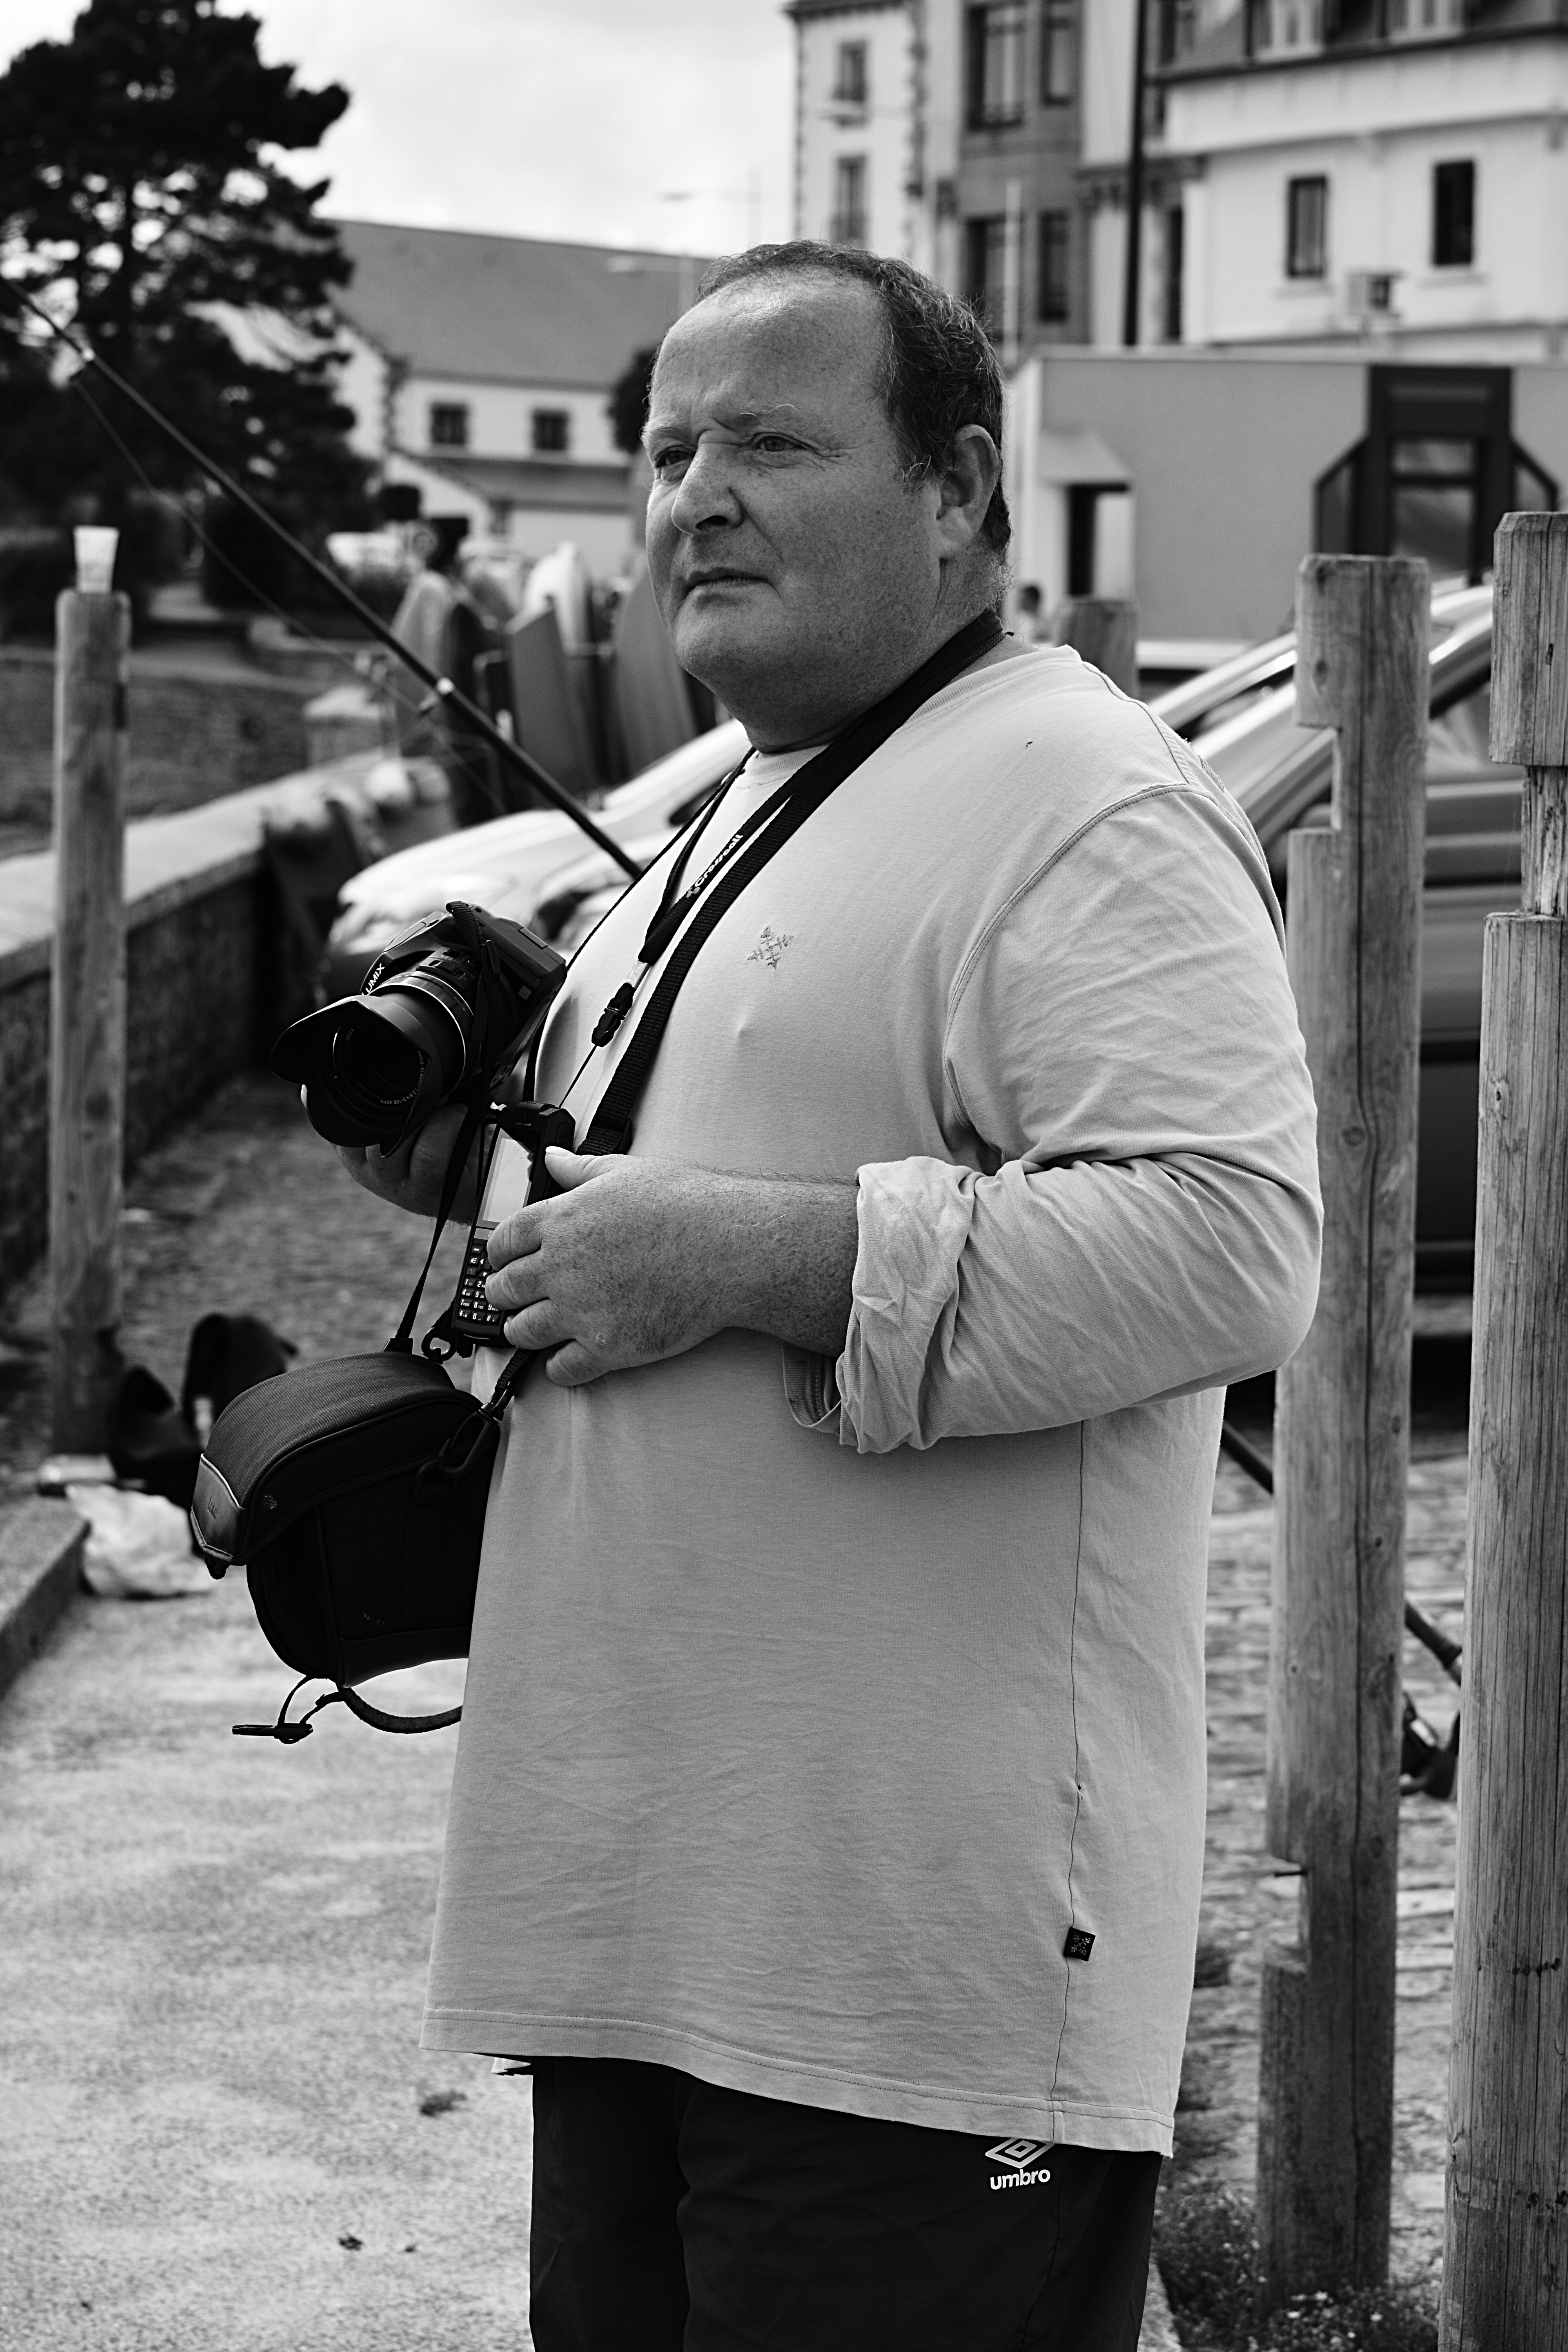
man, person, black and white, people, road, white, street, camera, photography, photographer, male, portrait, sitting, artist, black, monochrome, face, infrastructure, photograph, snapshot, characters, interaction, monochrome photography, human positions